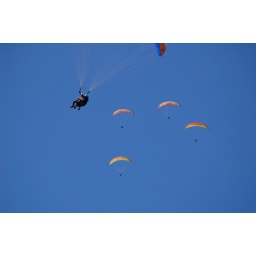
4 Paraglider in formation and one bi-place blue sky